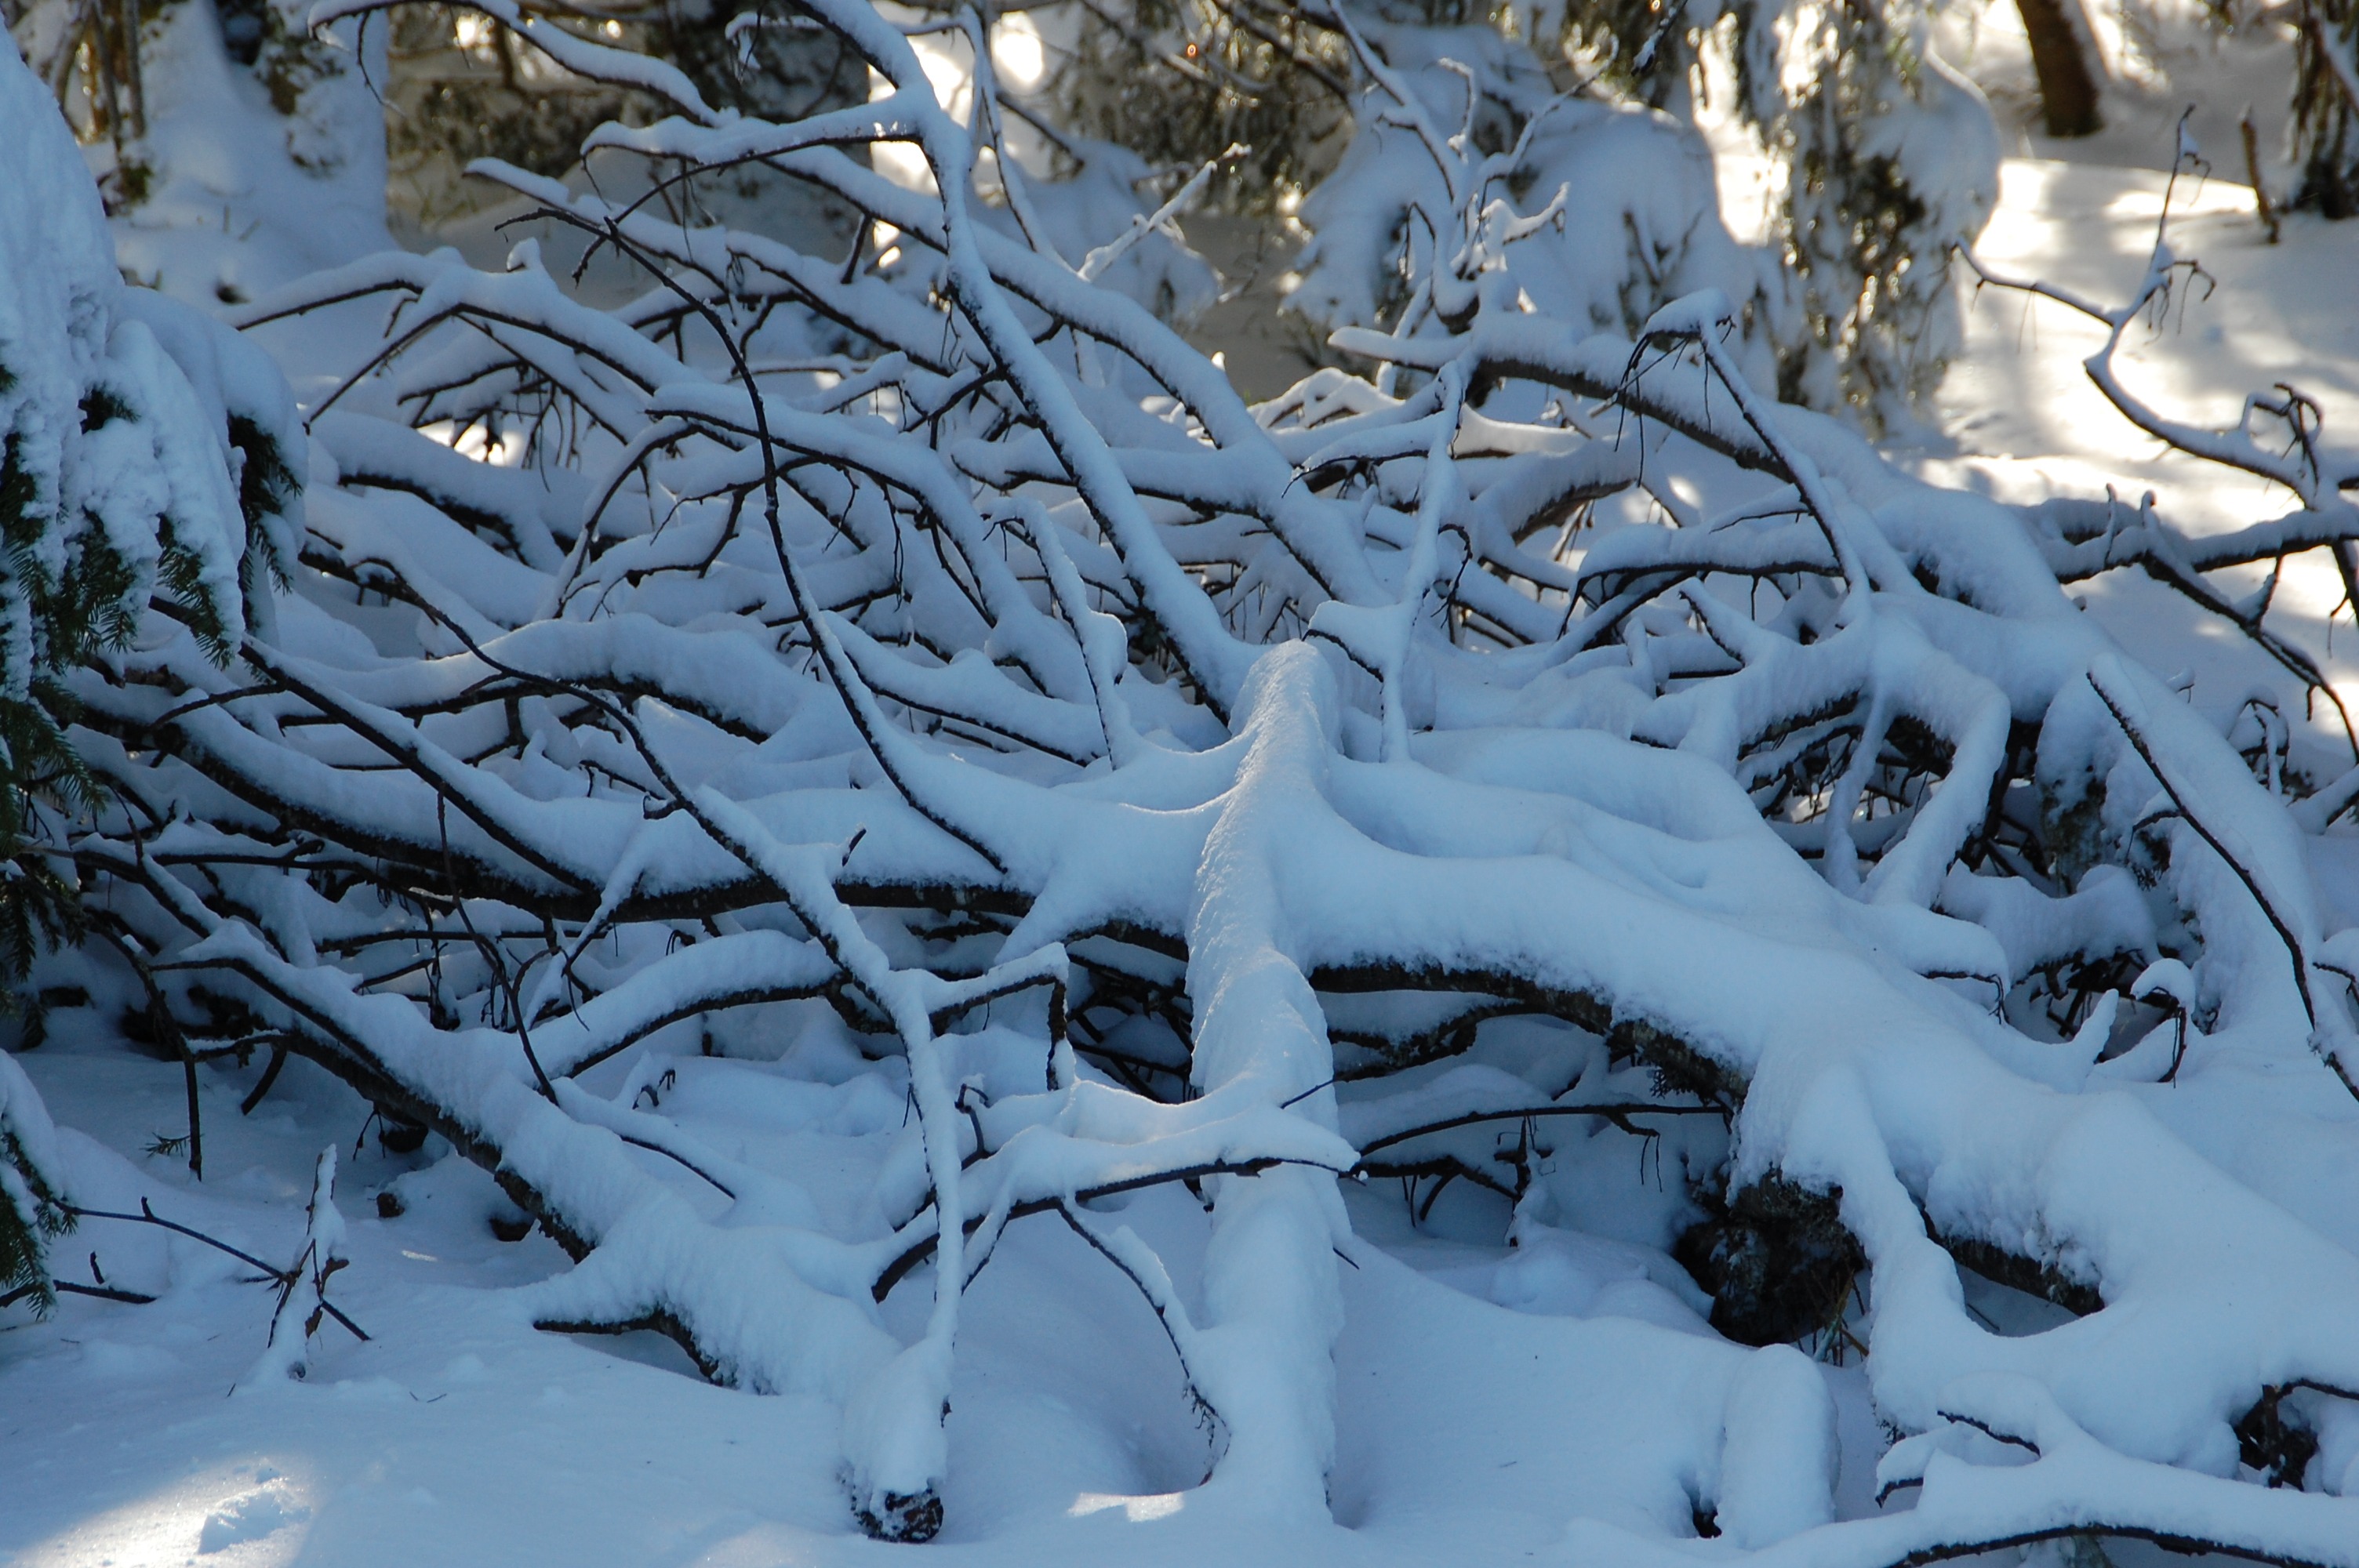
tree, branch, snow, winter, plant, frost, ice, weather, season, blizzard, freezing, snowy branches, woody plant